Sugar substitute

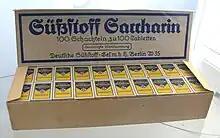
Saccharin, historical wrapping – Sugar Museum, Berlin

Apart from sugar of lead (used as a sweetener in ancient through medieval times before the toxicity of lead was known), saccharin was the first artificial sweetener and was originally synthesized in 1879 by Remsen and Fahlberg. Its sweet taste was discovered by accident. It had been created in an experiment with toluene derivatives. A process for the creation of saccharin from phthalic anhydride was developed in 1950, and, currently, saccharin is created by this process as well as the original process by which it was discovered. It is 300 to 500 times sweeter than sucrose and is often used to improve the taste of toothpastes, dietary foods and dietary beverages. The bitter aftertaste of saccharin is often minimized by blending it with other sweeteners.